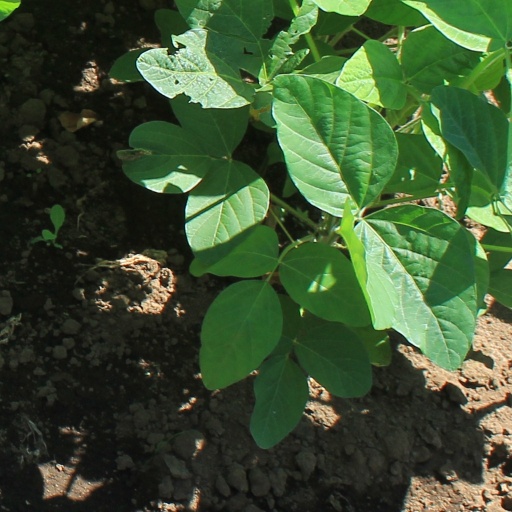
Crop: soybean